Tybroughton

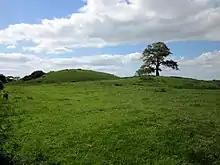
Motte at Eglwys Cross, Tybroughton.

Tybroughton was anciently a township (an administrative subdivision) of the parish of Hanmer: D. R. Thomas speculated that it was identifiable with the lost manor of 'Burwardestone' mentioned in the Domesday Book. The Wrexham historian Alfred Neobard Palmer said that the Welsh language place name Tybroughton was recorded as early as 1405 ""and can only mean 'Broughton's House' "", although a mixed Old English and Welsh derivation, "house in the estate ("tun") by the brook ("broc")" is possible. Writing in the 1950s, placename scholar Ellis Davis claimed that the element "Ty" was then pronounced "tie" locally.